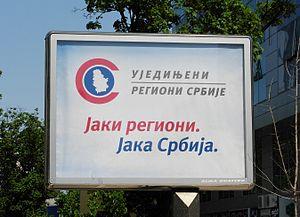
Présidents de groupe